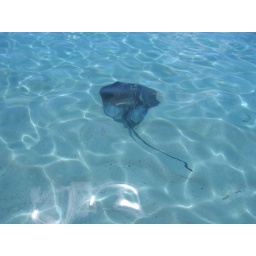
this was swimming around the beach - water only about 4 feet deep here